Piedmont

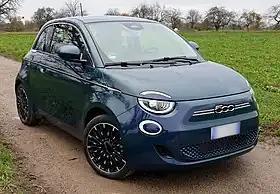
Fiat 500e

Piedmont was inhabited in early historic times by Celtic-Ligurian tribes such as the Taurini and the Salassi. They were later subdued by the Romans, who founded several colonies there including "Augusta Taurinorum" (Turin) and "Eporedia" (Ivrea). After the fall of the Western Roman Empire, the region was successively invaded by the Burgundians, the Ostrogoths (5th century), East Romans, Lombards (6th century), and Franks (773).